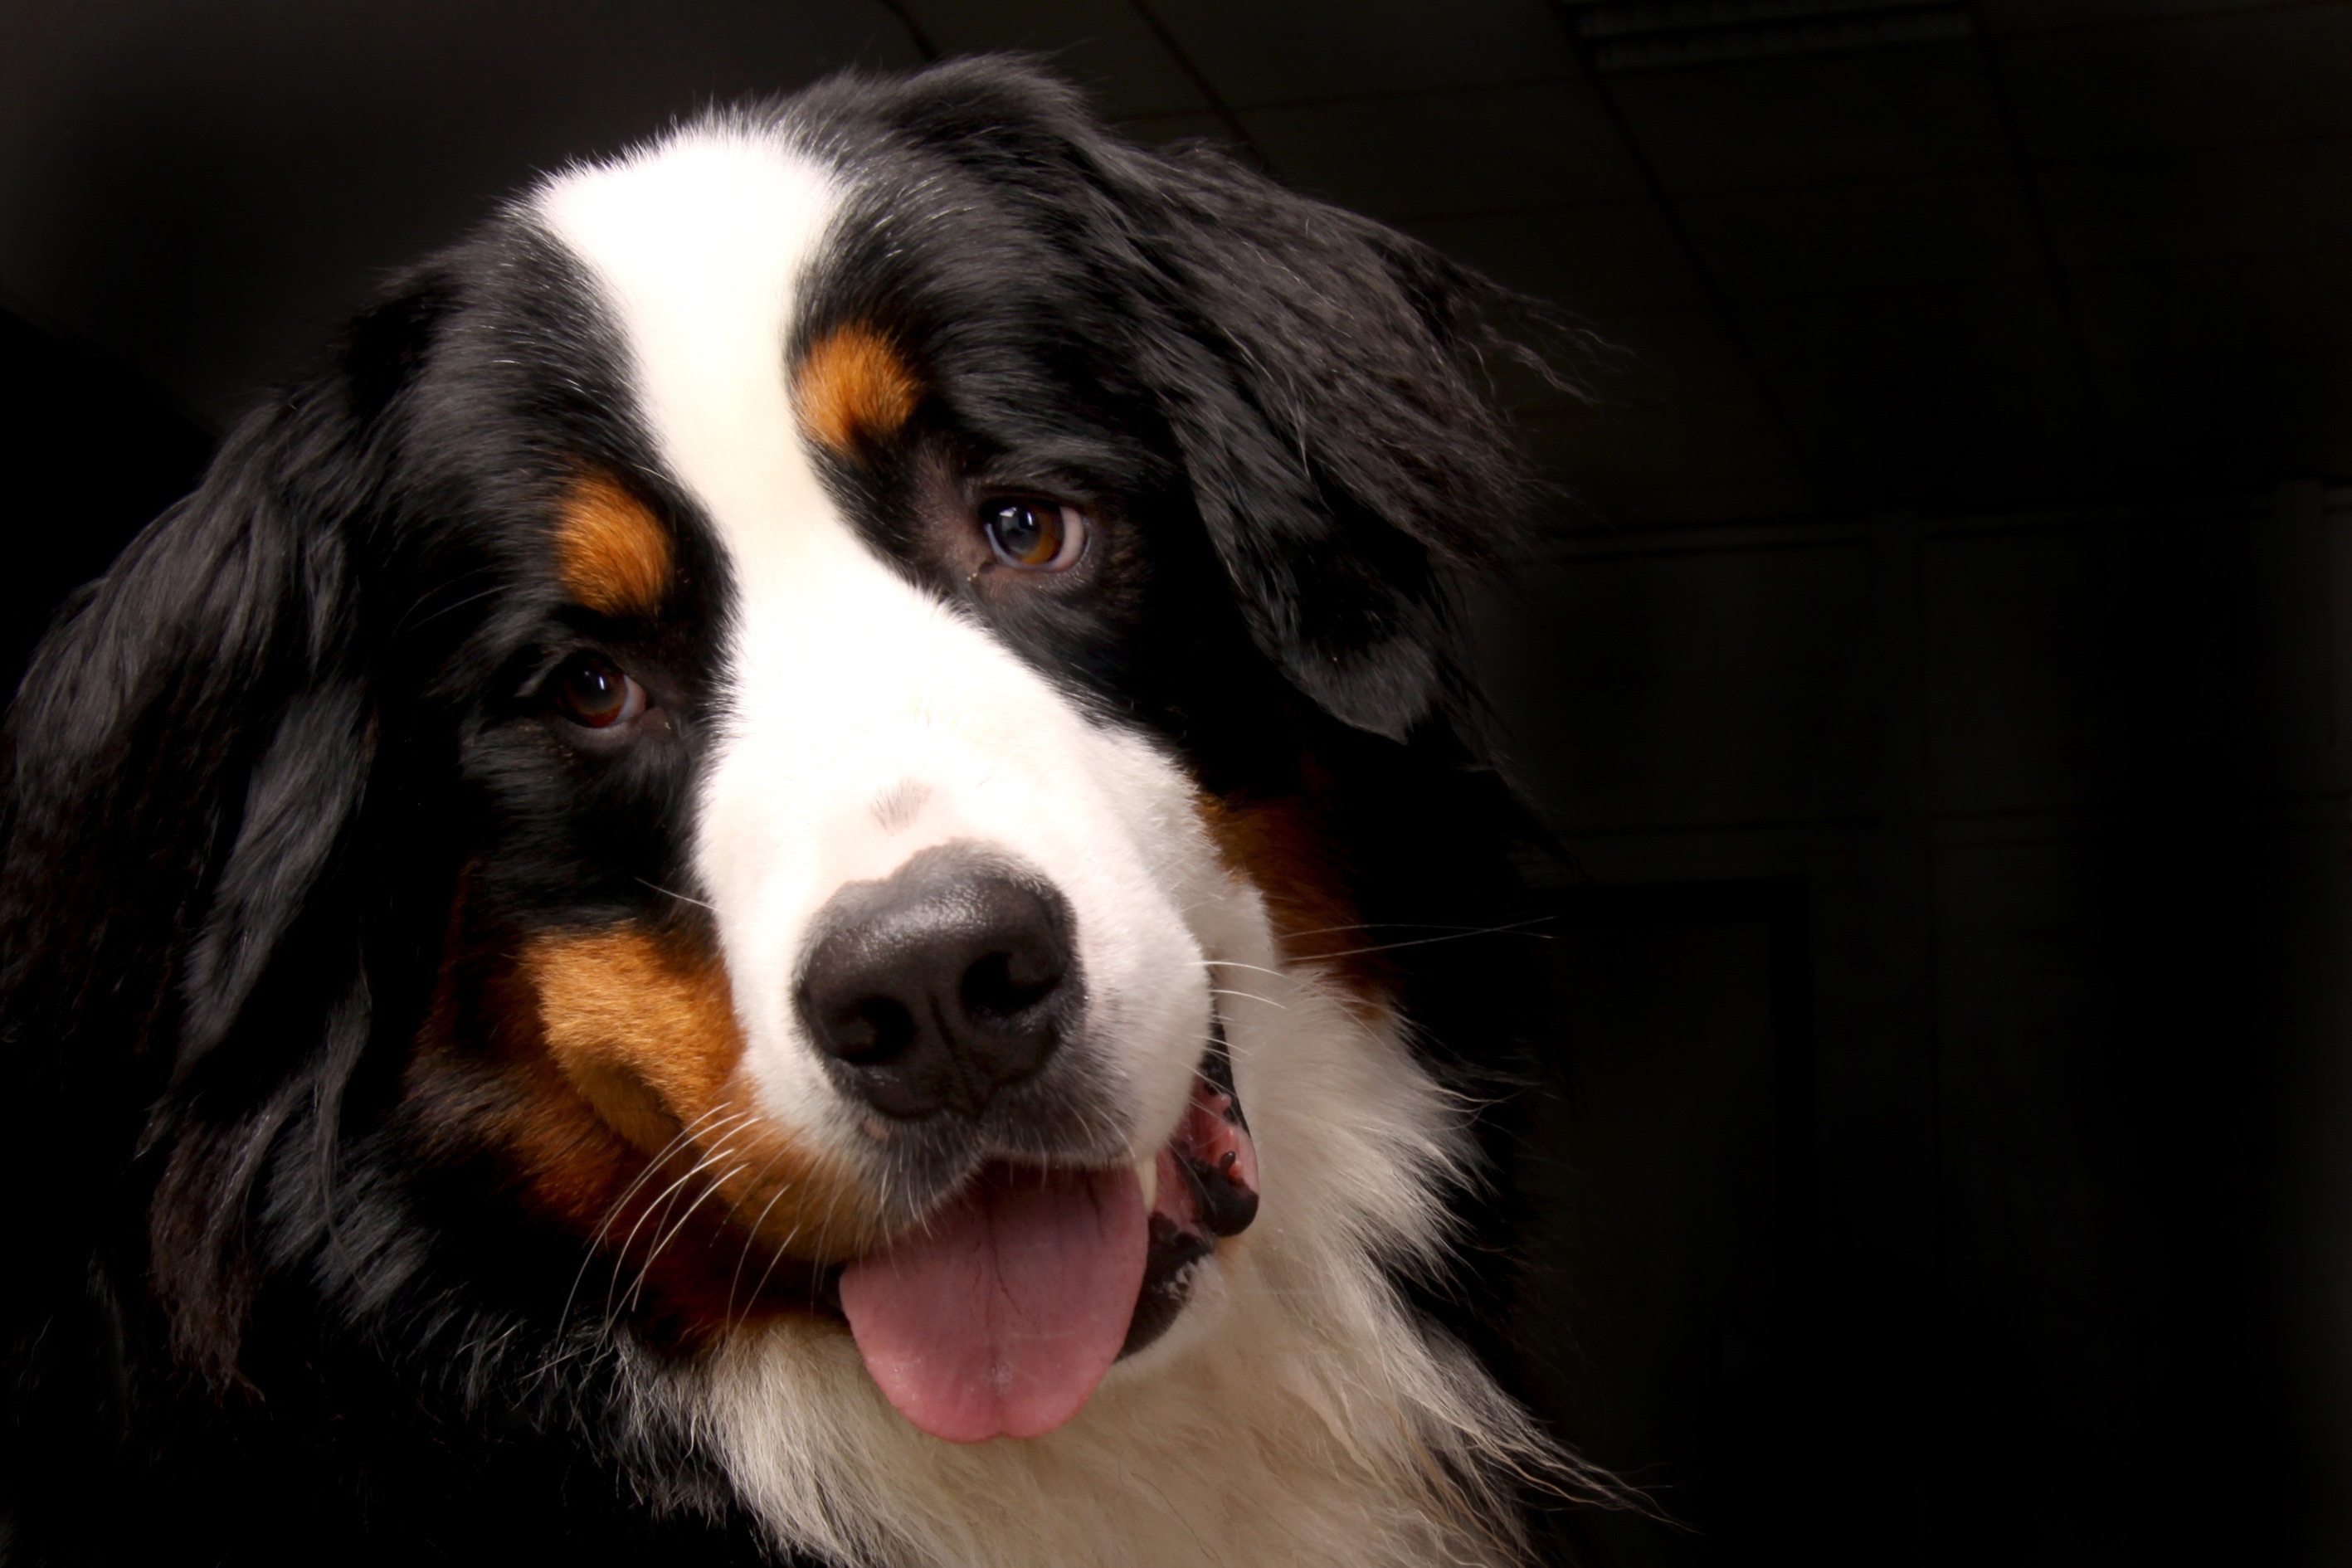
dog, animal, mammal, vertebrate, good, dog breed, dear, bernese mountain dog, entlebucher mountain dog, dog like mammal, carnivoran, greater swiss mountain dog, appenzeller sennenhund